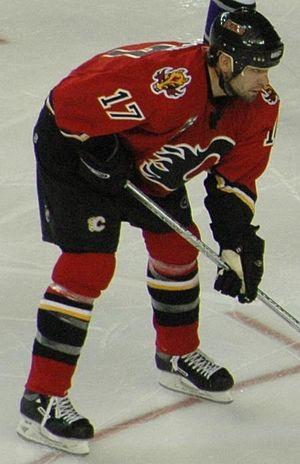
Chris Simon est un joueur professionnel canadien de hockey sur glace. Il est d'origine ojibwé.